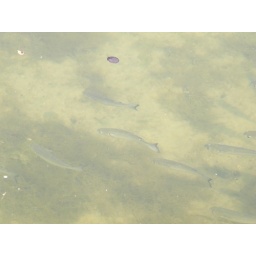
fish in the water of Tampa Bay